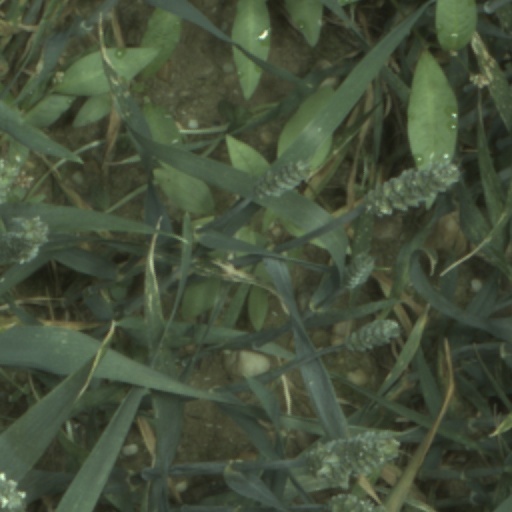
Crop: wheat